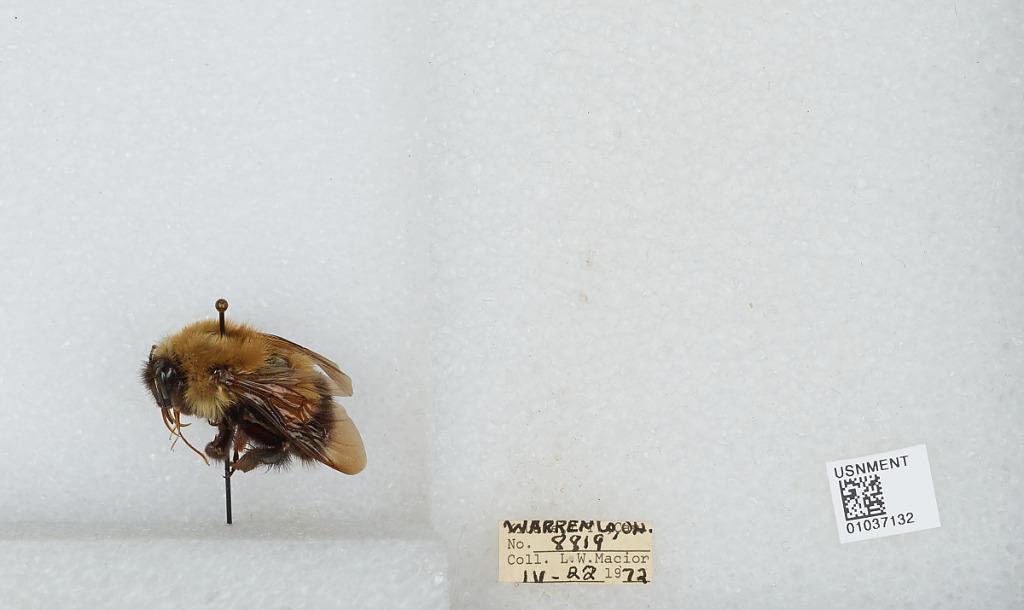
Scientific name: Bombus (Pyrobombus) perplexus Cresson
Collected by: L. Macior
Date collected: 1972-4-22
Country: United States
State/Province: Ohio
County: Warren
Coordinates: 39.4242, -84.1856